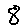
Label: 8